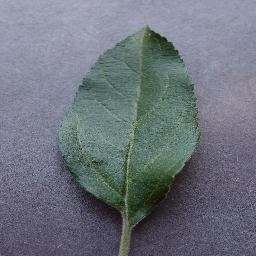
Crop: apple
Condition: healthy